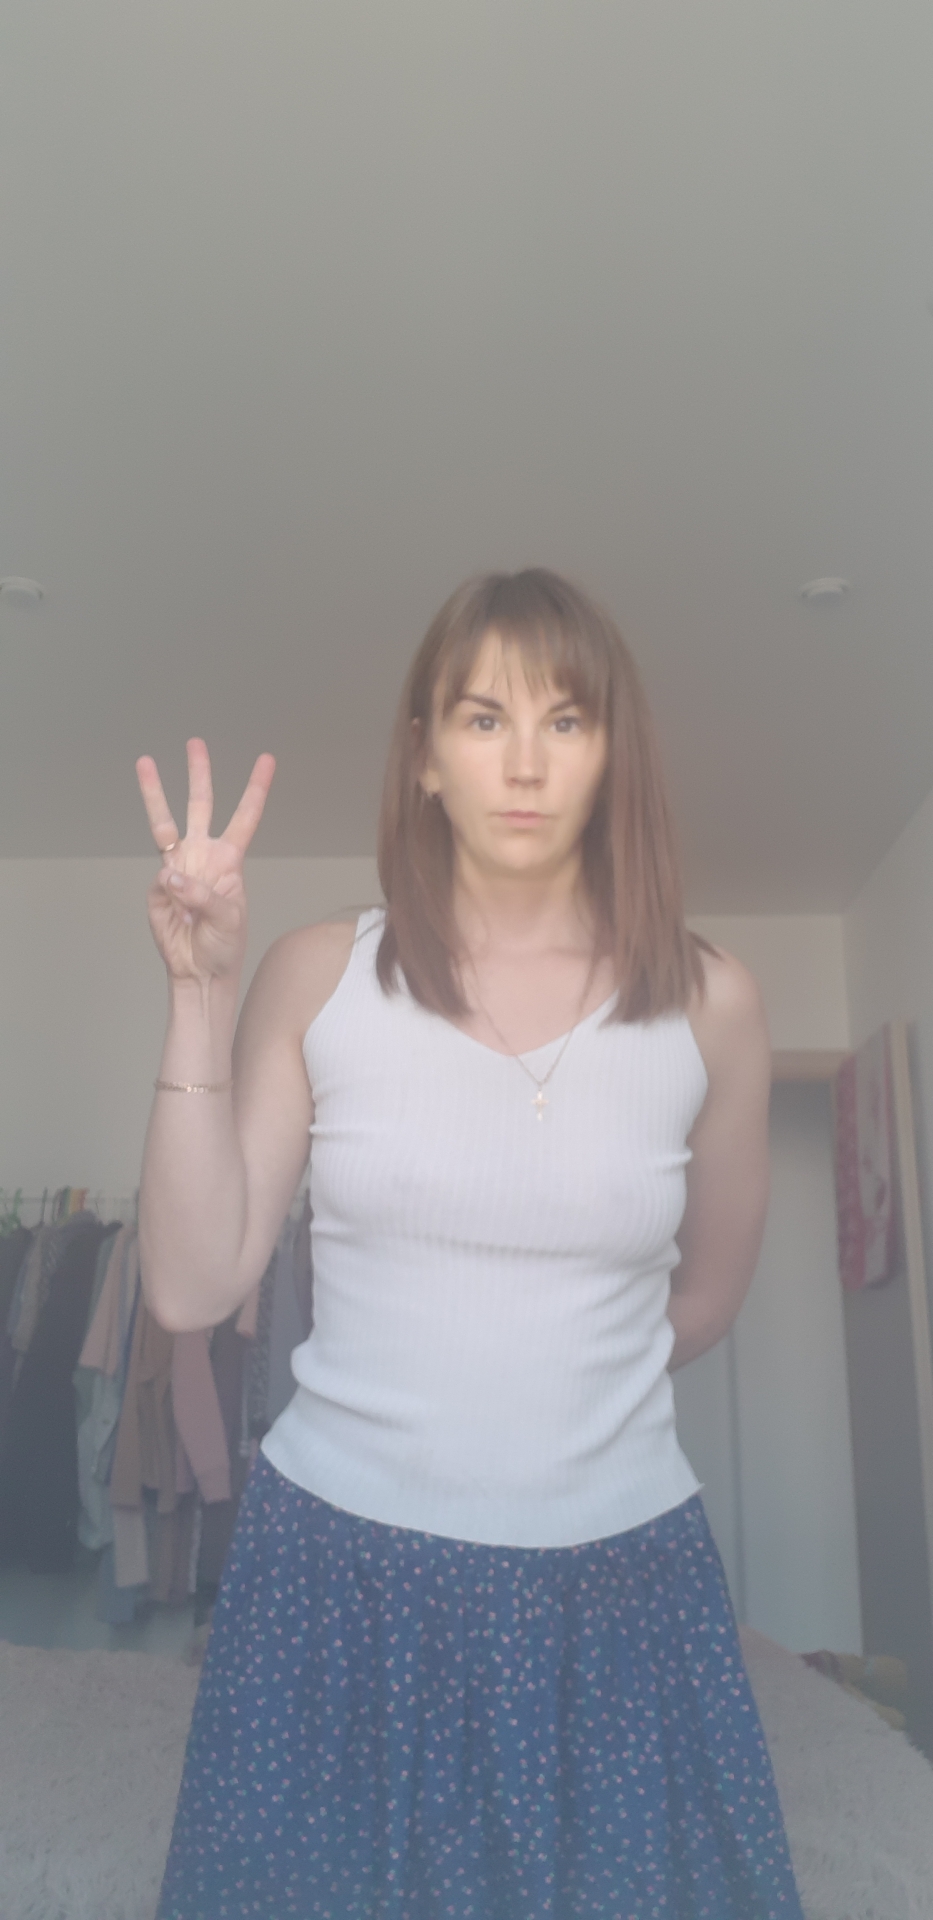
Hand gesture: three